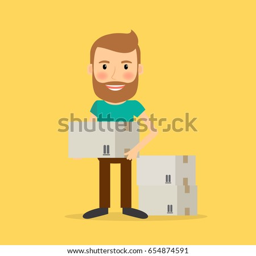
man make repairs in the apartment .